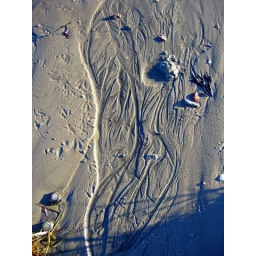
Resize of Pattern in the sand on the beach